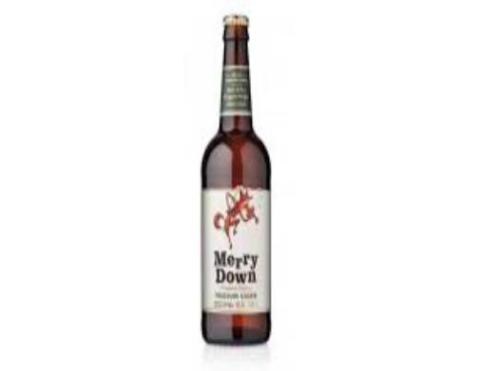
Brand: merrydown
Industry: Food